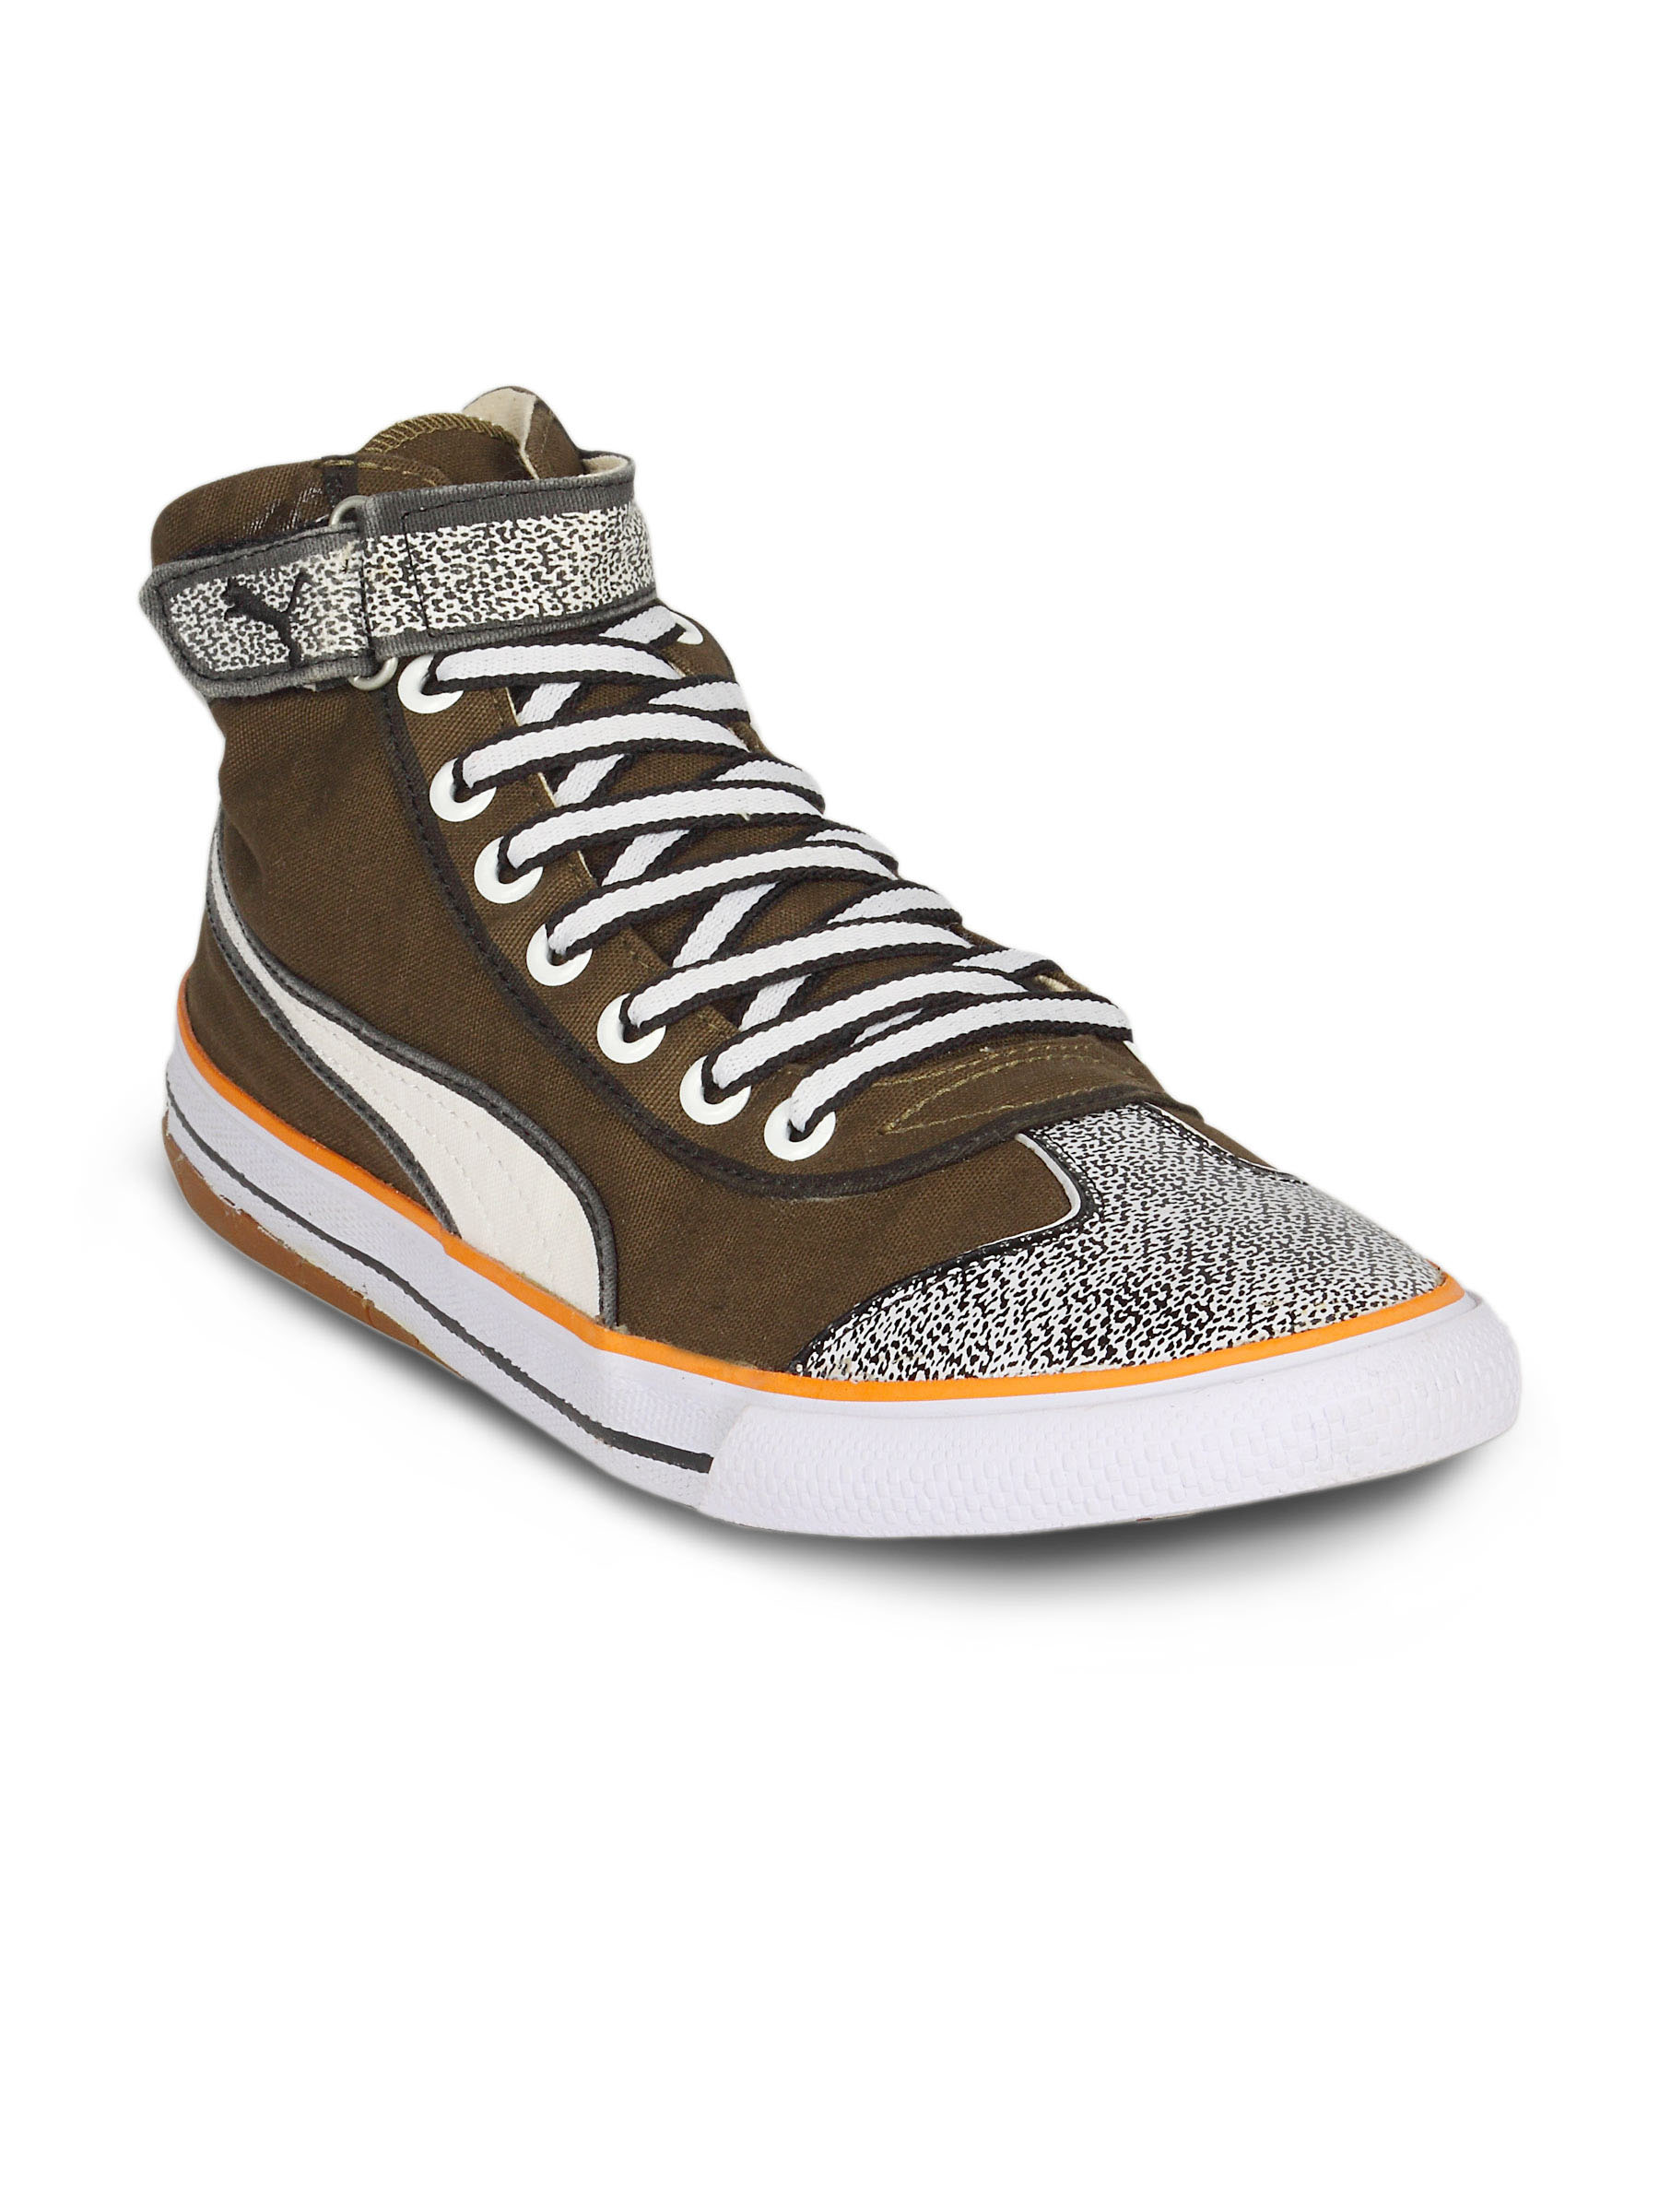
Puma Unisex Mid Pixles Olive Orange Shoes
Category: Footwear / Shoes / Casual Shoes
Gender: Unisex
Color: Green
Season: Summer 2011
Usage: Casual